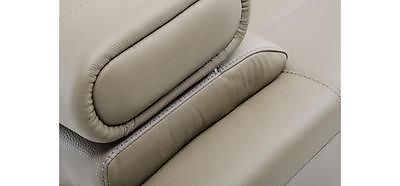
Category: sofa